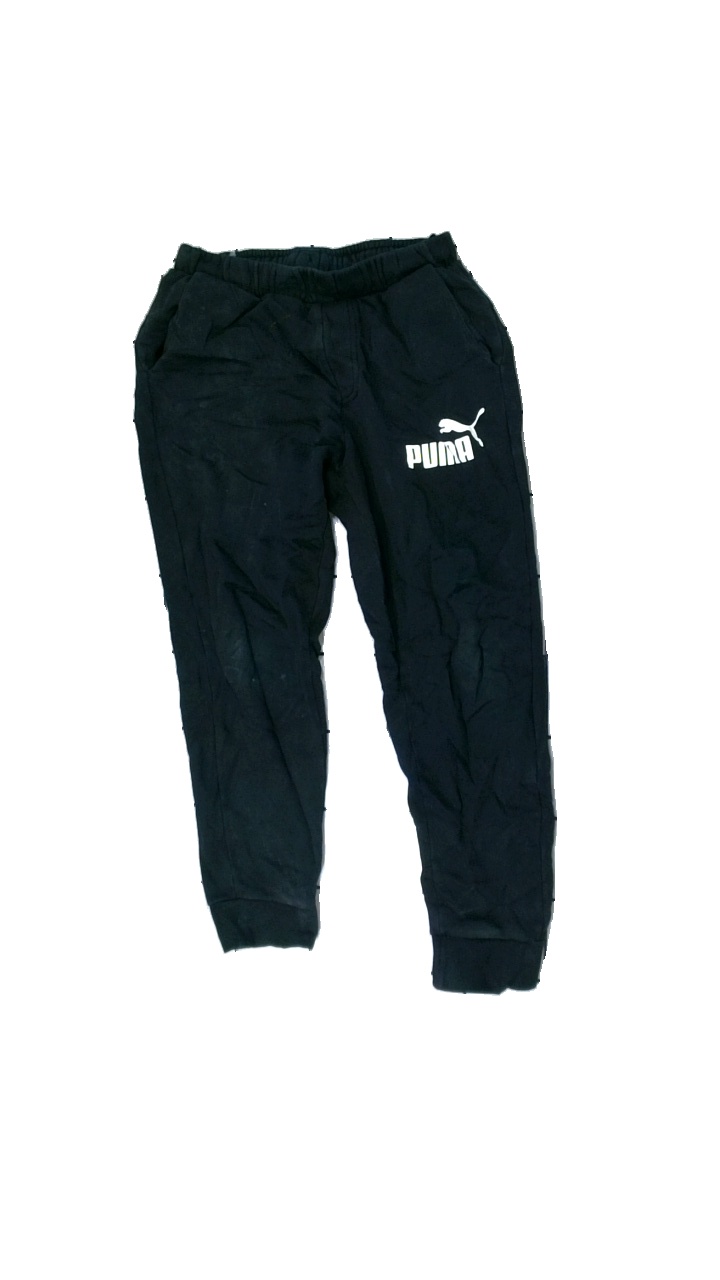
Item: Trousers (Ladies)
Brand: Puma
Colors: Black, White
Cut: Regular
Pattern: Logo print
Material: Unknown, low signal
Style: Sports
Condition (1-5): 2
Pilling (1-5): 5
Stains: Minor
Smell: Minor
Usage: Export
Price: <50